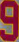
Number: 9